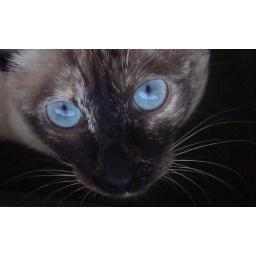
light just right for a few shots of the cat tryin to see what the dog was doing in the snow